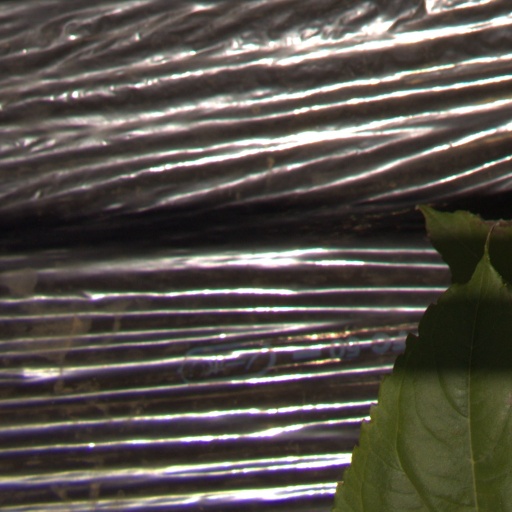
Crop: Jerusalem artichoke